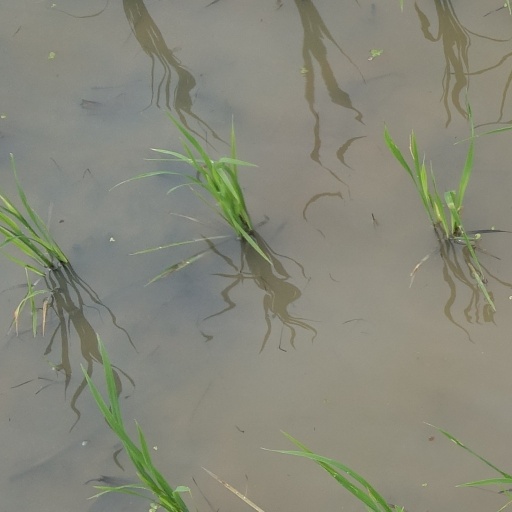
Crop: rice